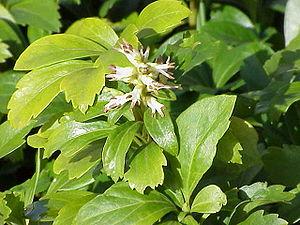
La famille des Buxaceae regroupe des plantes dicotylédones ; elle comprend une centaine d'espèces réparties en 2 à 6 genres.